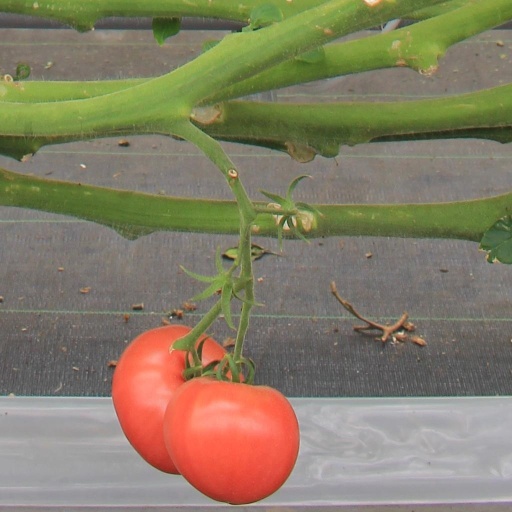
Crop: tomato